Crispus Allen

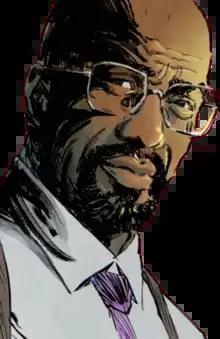
Crispus Allen as he appeared in "The Other History of the DC Universe" #4 (May 2021), art by Giuseppe Camuncoli.

Originally from Metropolis, Detective Crispus Allen is a police veteran who transfers to Gotham City, where he is partnered with detective Renee Montoya. Allen has a loving wife and two teenaged sons, who he puts above his job and the safety of others. Allen sees Batman as a necessary evil, not wanting to deal with him but tolerating his presence. Their occasional interactions illustrate his views on Batman, notably during Brian Azzarello's "Broken City" storyline. Allen is an agnostic who doubts the existence of God in spite of his family's strong faith.